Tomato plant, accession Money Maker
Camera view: vertical (180 deg); turntable rotation: 150 degrees
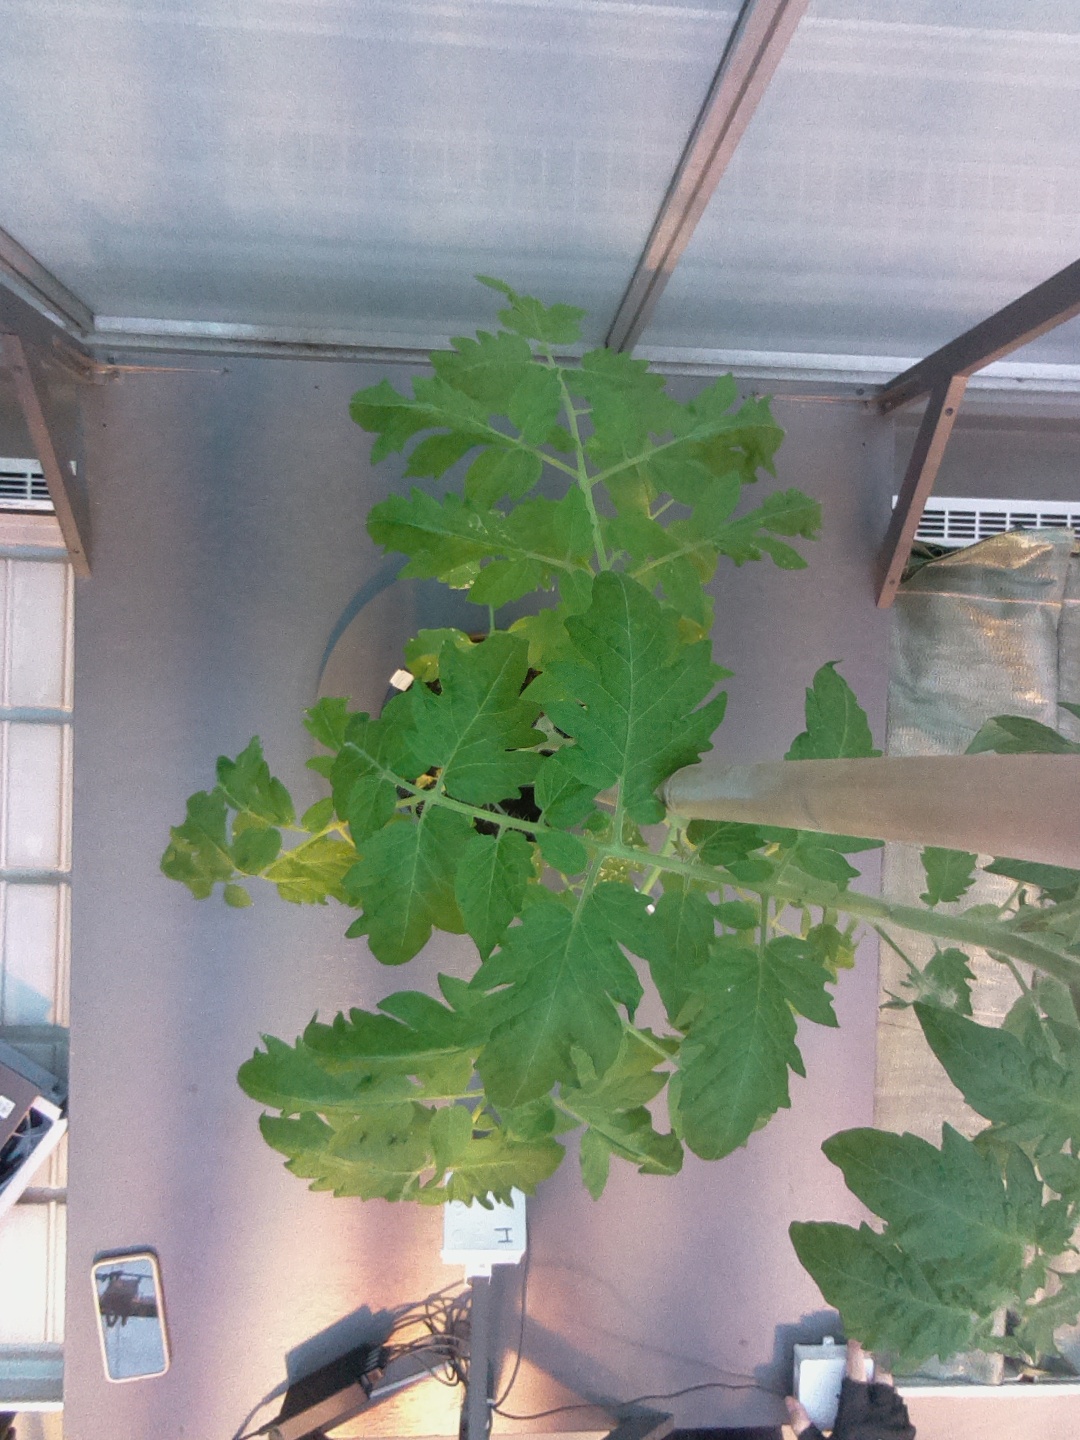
BBCH growth stage 65: Full flowering, 50%-60% of flowers open, first petals falling